Scholastic wrestling

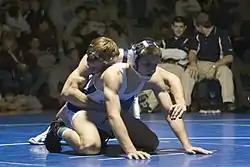
At the start of the second and third periods, both wrestlers start in the referee's position, with one wrestler on the bottom with hands spread out and feet held together, and one wrestler on the top with his hand around the opponent's waist and the other on the opponent's elbow.

The referee prepares both wrestlers for the first period by making sure each wrestler is correctly in the "neutral position". The neutral position has the two wrestlers standing opposite each other on their feet.